Vinyan

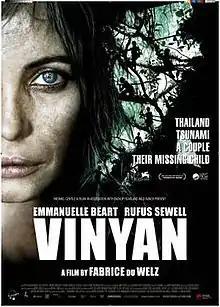
Theatrical poster

Vinyan is a 2008 drama horror film directed and co-written by Fabrice du Welz and starring Emmanuelle Béart, Rufus Sewell, and Julie Dreyfus. The film premiered at the Venice Film Festival on 30 August 2008.